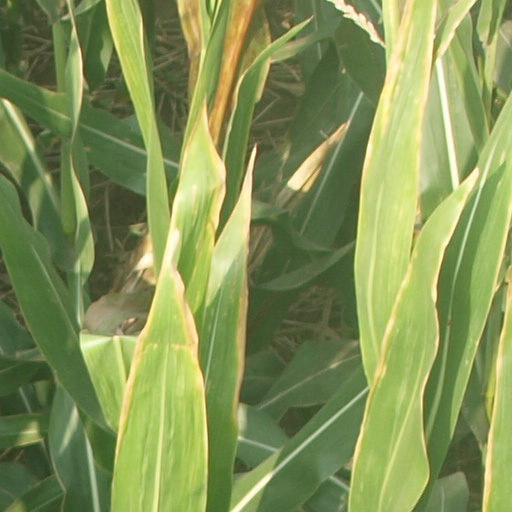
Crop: maize; corn